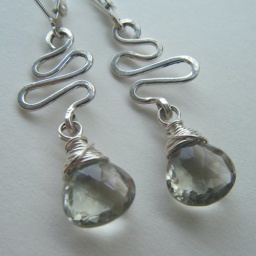
Pale pastel sage green prasiolite briolettes are wrapped in sterling silver wire, and suspended from groovy hand forged sterling connectors.